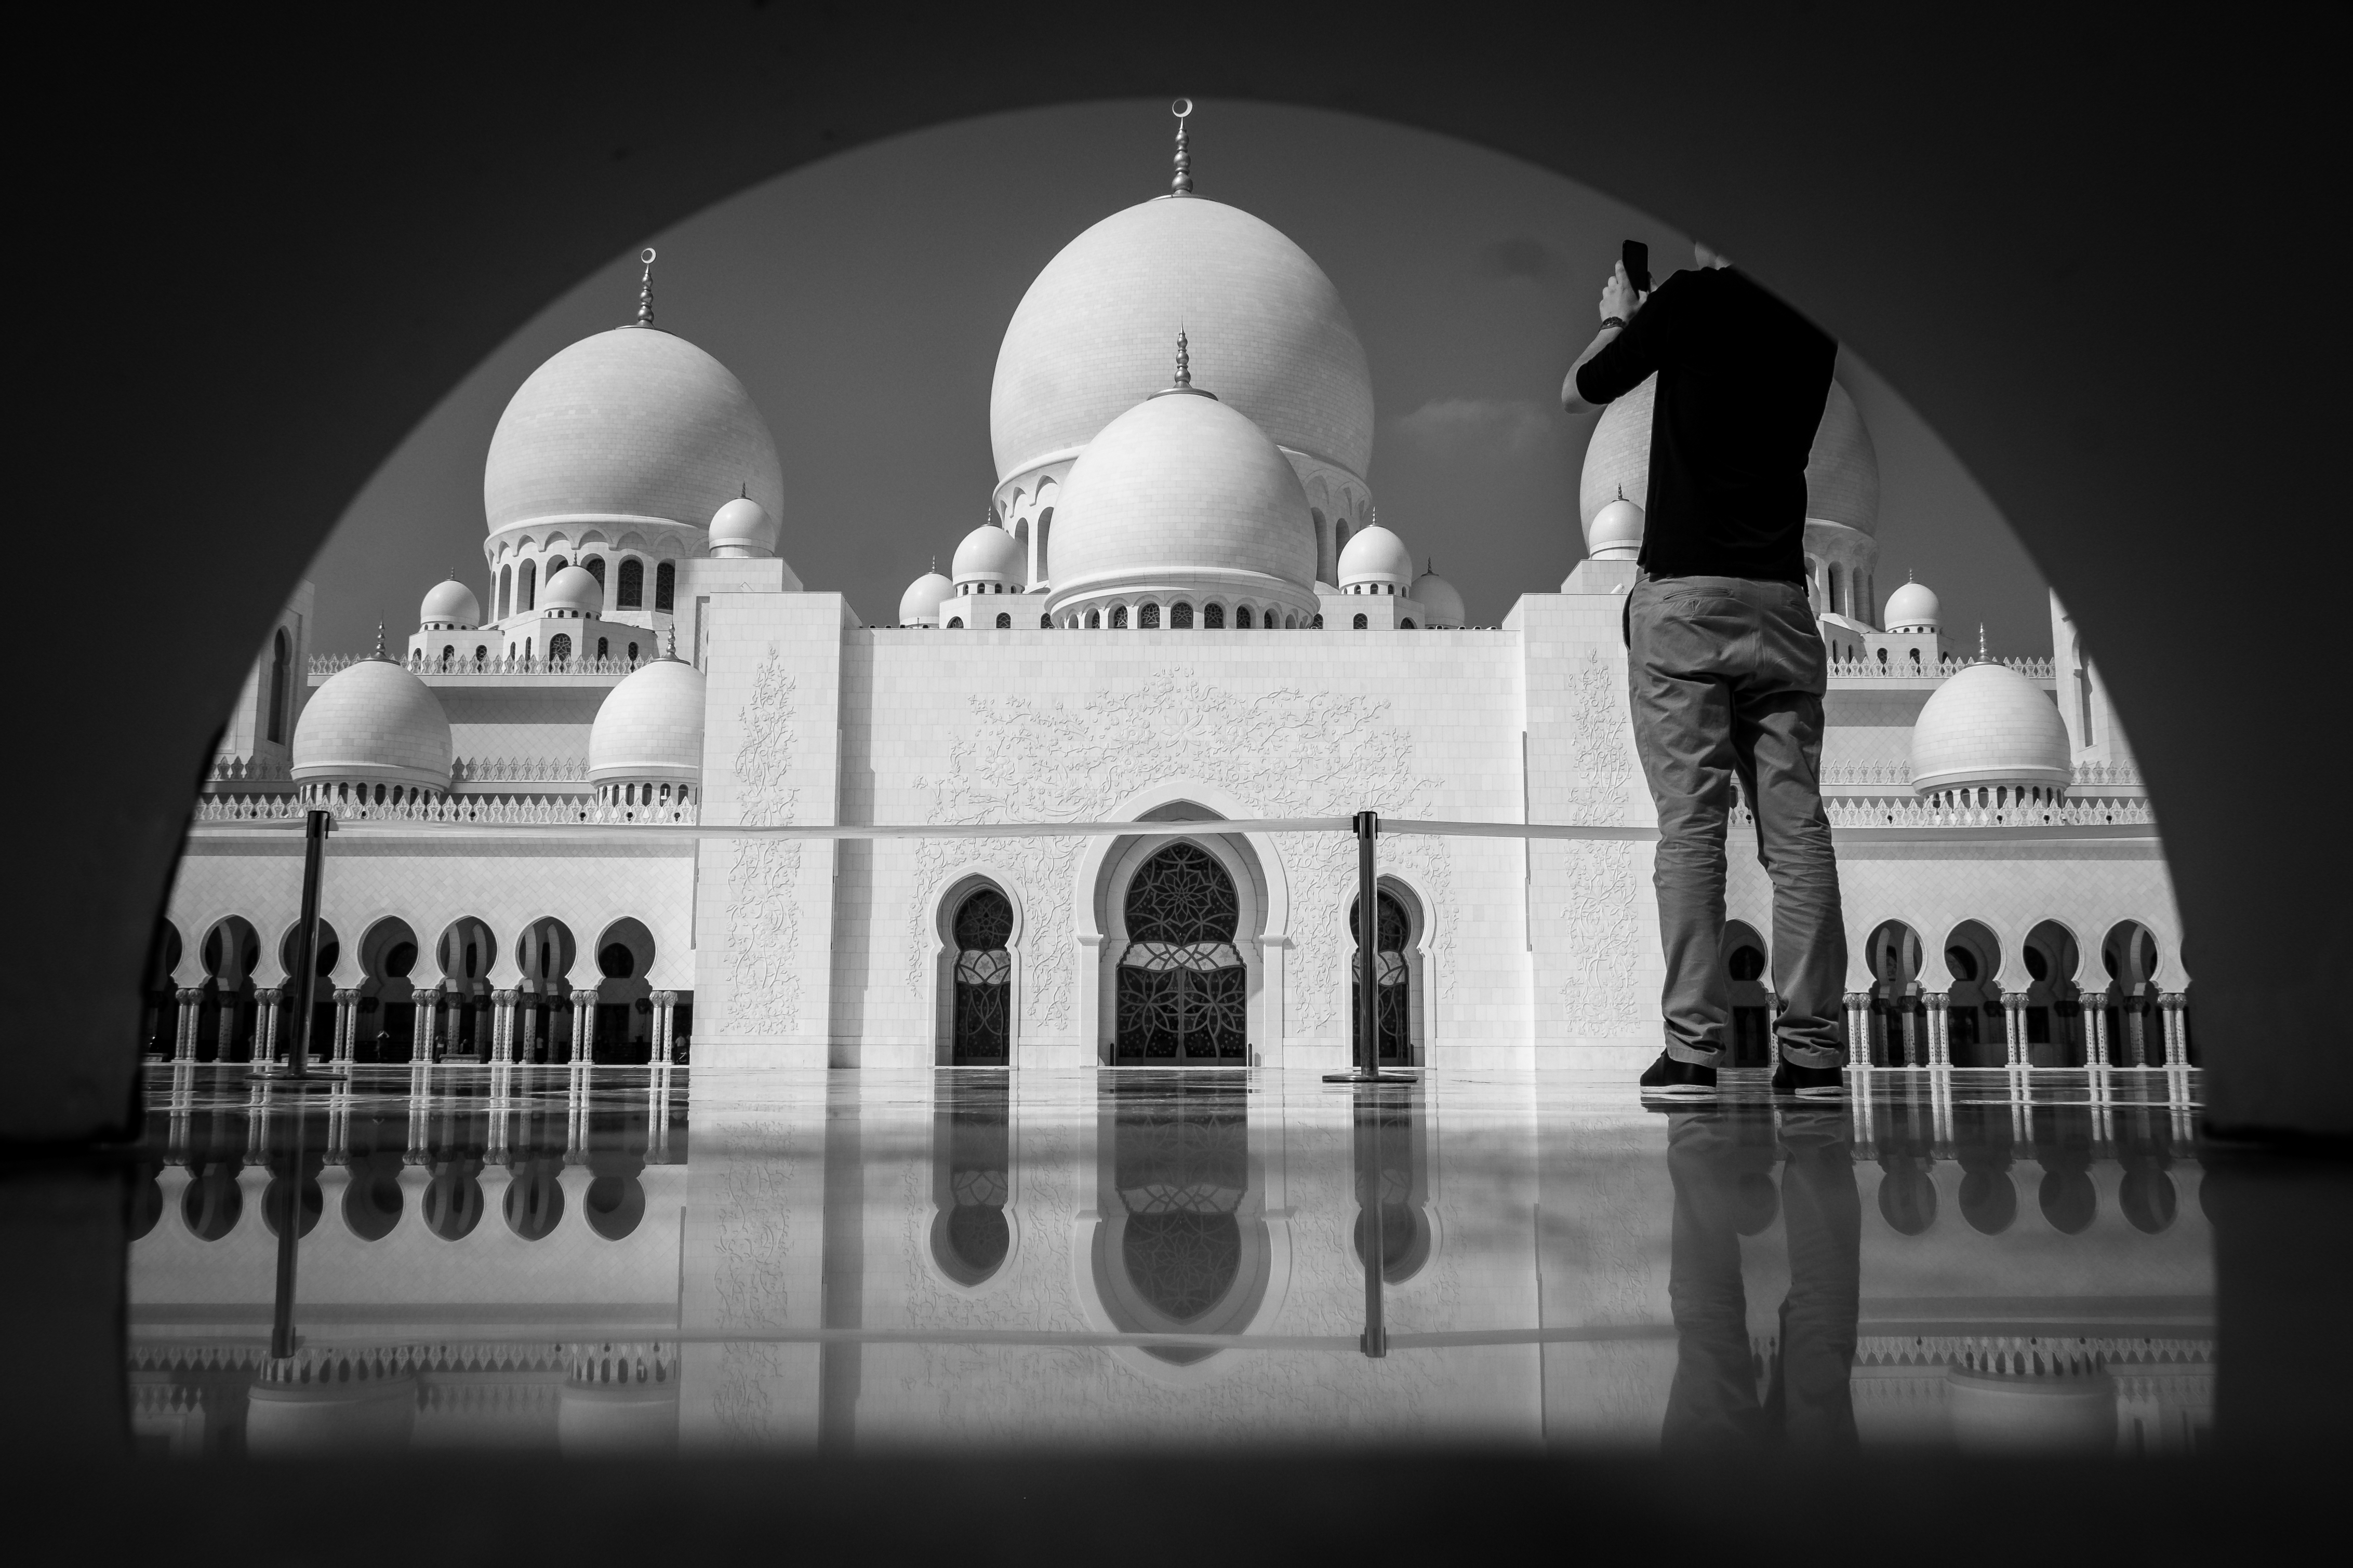
black and white, white, photography, building, landmark, monochrome, place of worship, symmetry, photograph, mosque, shape, monochrome photography